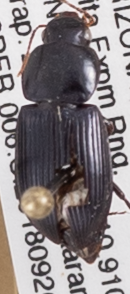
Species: Discoderus robustus
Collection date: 2018-09-26
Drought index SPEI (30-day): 0.782
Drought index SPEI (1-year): -1.01
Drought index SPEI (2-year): -1.45